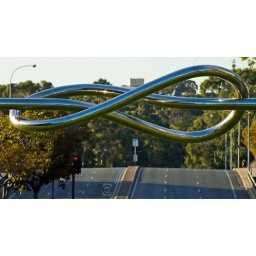
Morphett street Adelaide standing in Light Square looking north